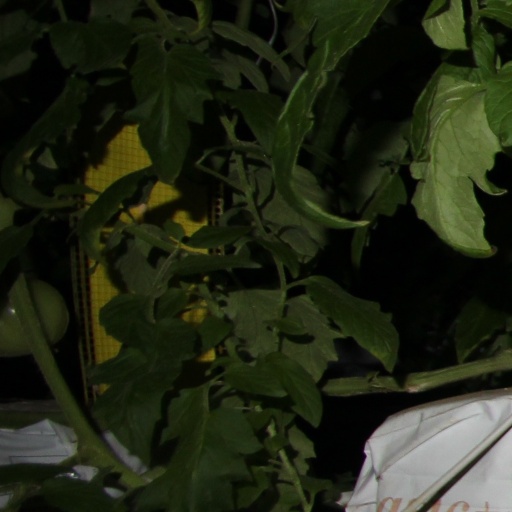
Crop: tomato